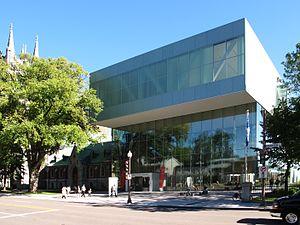
Pavillon Pierre Lassonde Musée national des beaux-arts du Québec (MNBAQ) Parc des Champs-de-Bataille Québec (Québec) Canada
Cet article traite des événements qui se sont produits durant l'année 2016 au Québec.